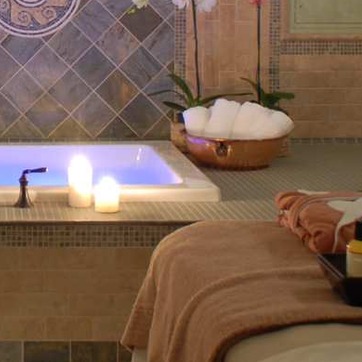
Material: ceramic